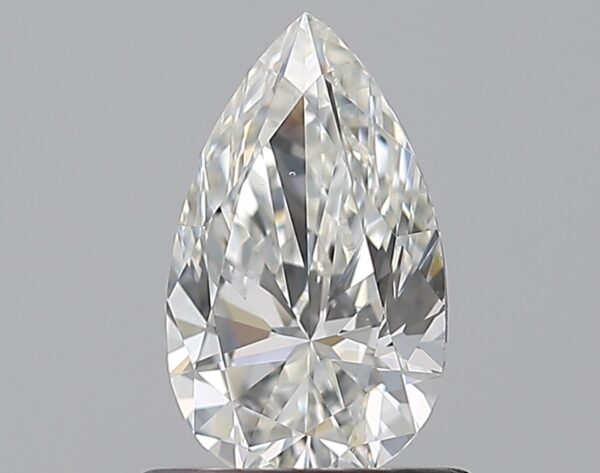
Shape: pear
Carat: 0.7
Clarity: VS1
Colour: H
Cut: EX
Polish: EX
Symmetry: VG
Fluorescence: N
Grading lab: GIA
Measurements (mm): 8.06 x 4.78 x 2.99